Diskcopy

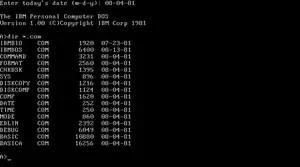
codice_1 (among other commands) in IBM PC DOS 1.0.

The command is available in MS-DOS, IBM PC DOS, DR FlexOS, IBM/Toshiba 4690 OS, MetaComCo TRIPOS, Processor Technology PTDOS, AmigaDOS, TSL PC-MOS, PTS-DOS, SISNE plus, FreeDOS, IBM OS/2, and Microsoft Windows.